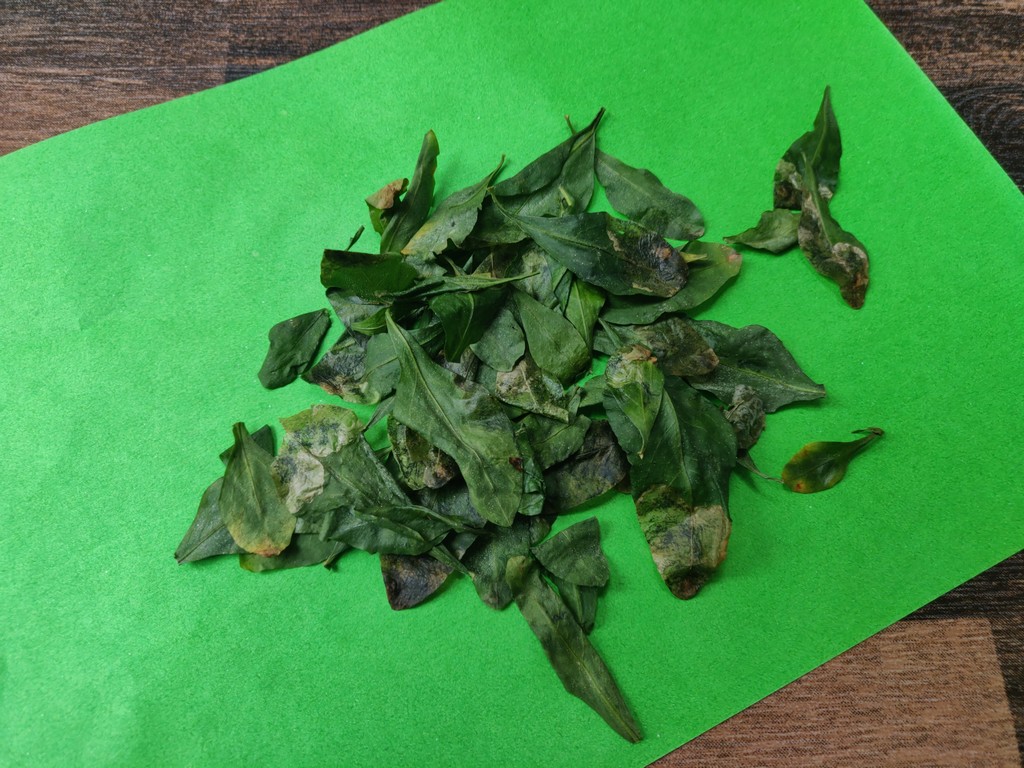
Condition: Unhealthy
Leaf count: multiple
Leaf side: unknown